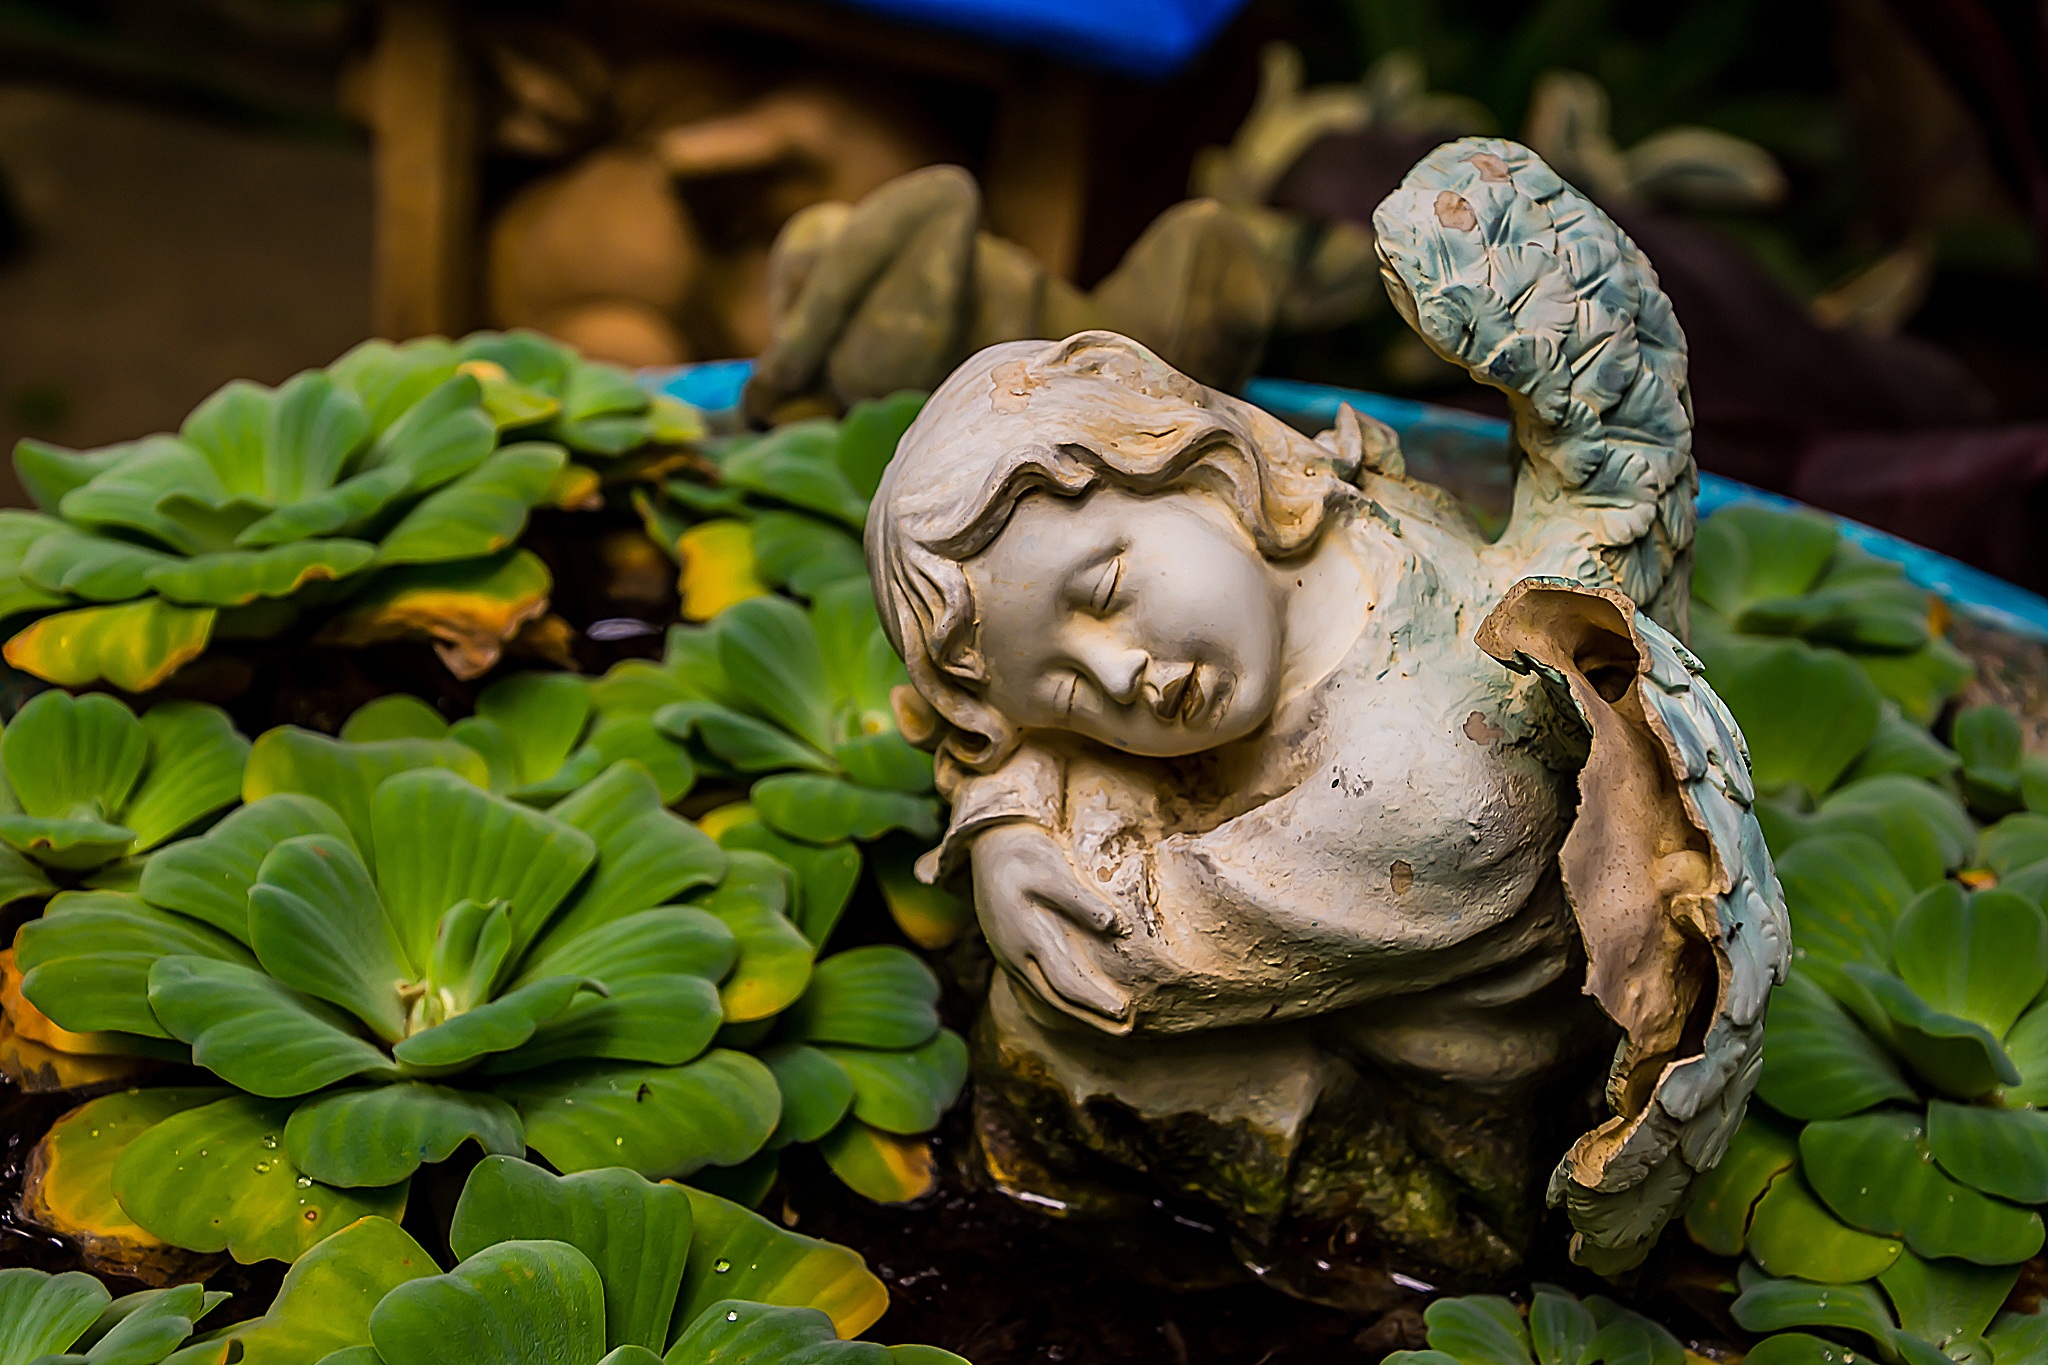
leaf, flower, monument, statue, green, jungle, botany, garden, flora, sculpture, art, clay, carving, mythology, clay sculpture, fictional character